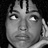
Emotion: neutral